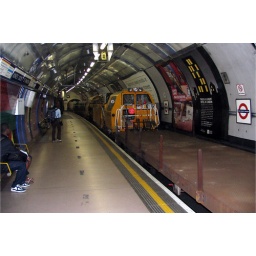
working train in king's cross st pancras station.